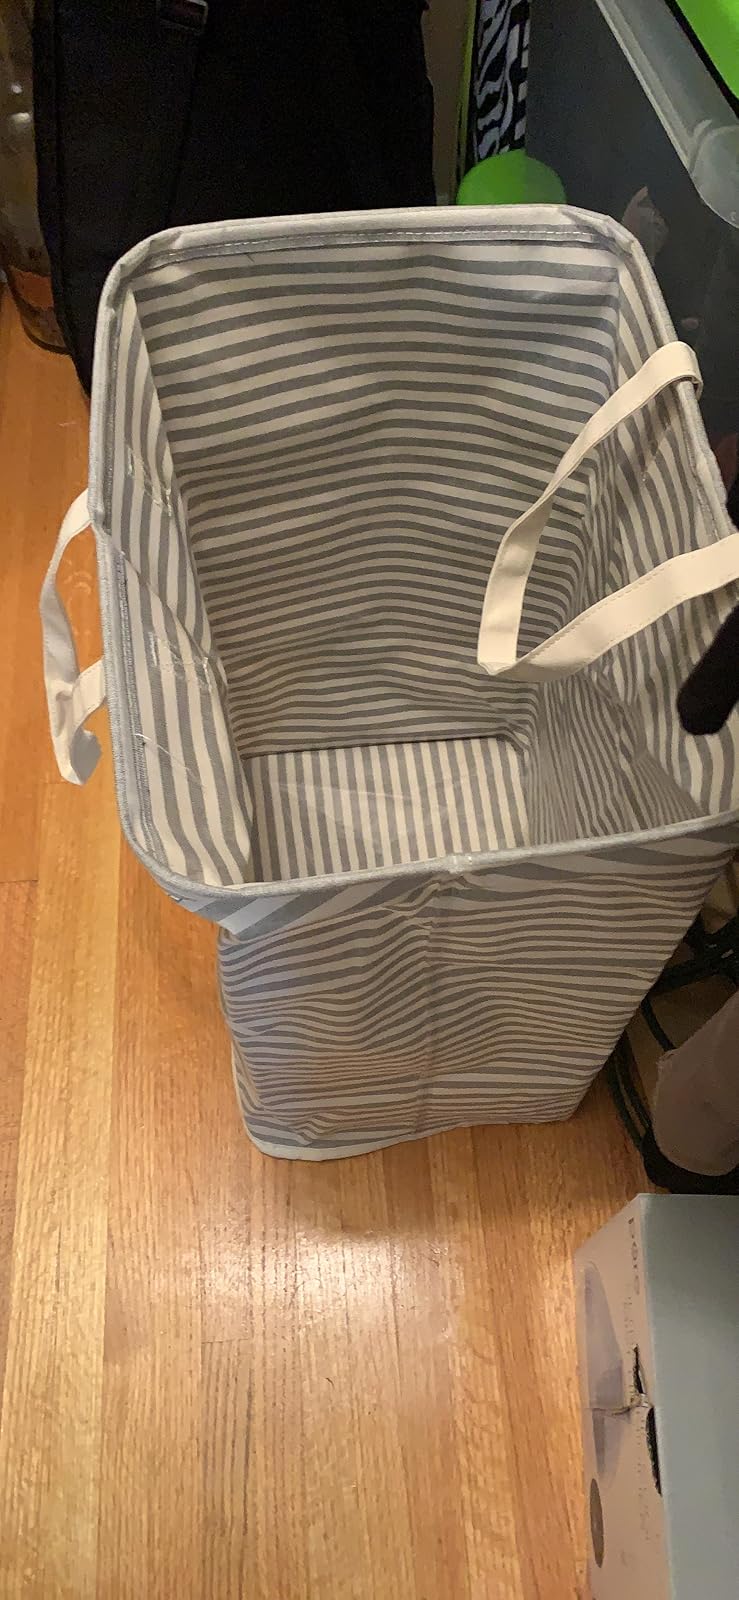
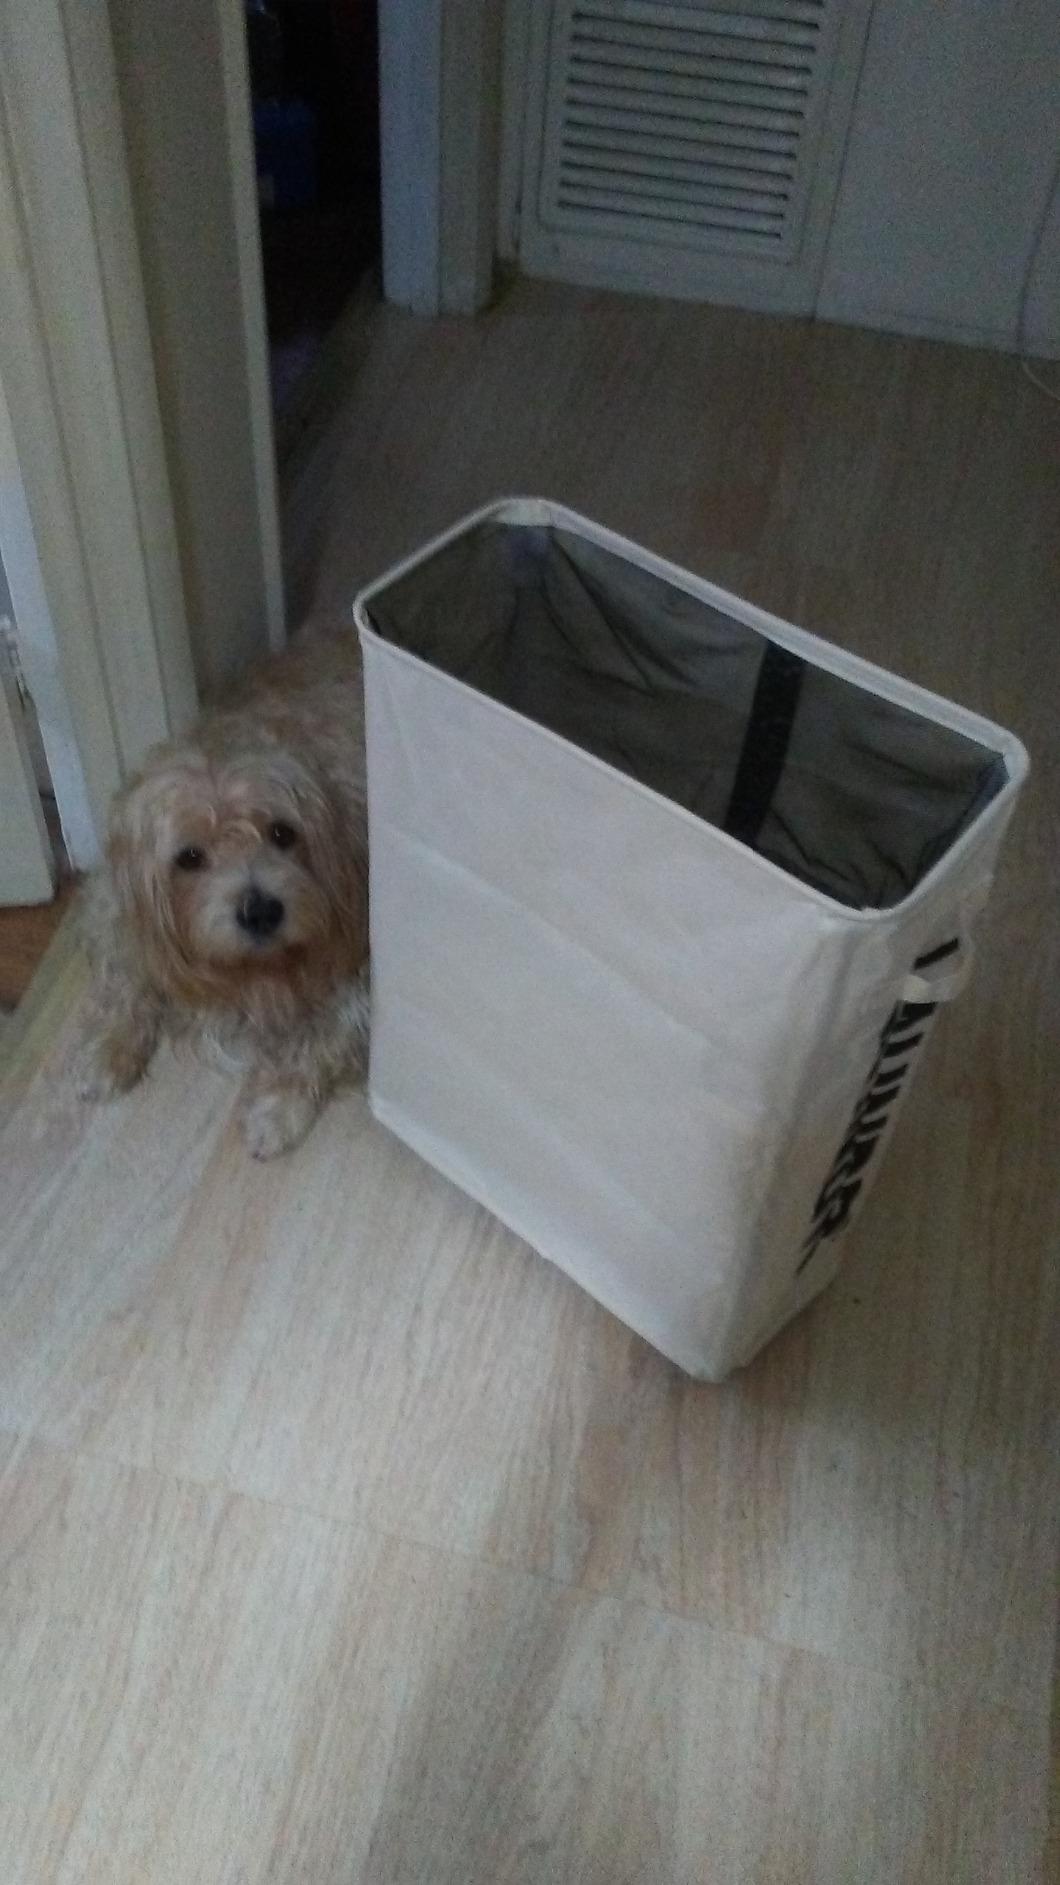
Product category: items_hamper
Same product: no